LGBTQ rights in Iraq

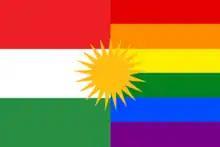
The fusion of the pride flag and the Kurdish flag results in a flag that is visually divided into two distinct sections. On the left side, the colors of the Kurdish flag display their cultural symbolism, while on the right side, the rainbow flag signifies inclusivity and diversity. Serving as a focal point, the middle part of the flag showcases the Roj emblem, a symbol of the Kurdish heritage. This flag represents the harmonious blending of LGBTQ+ pride and Kurdish identity, embodying the values of equality, unity, and cultural pride.

The first pro LGBT+ organization to formally and legally operate in Iraq is Rasan. The organization is operating in Sulaymaniyah, located in Iraqi Kurdistan. The organization was initially a feminist women's rights organization when it was established in 2004, but then started working for LGBT+ people in 2012 and implemented larger projects in 2016 as partners of COC Nederland in a project called "Pride Program" (called Crossing Iraqi Rainbow locally in Iraq).